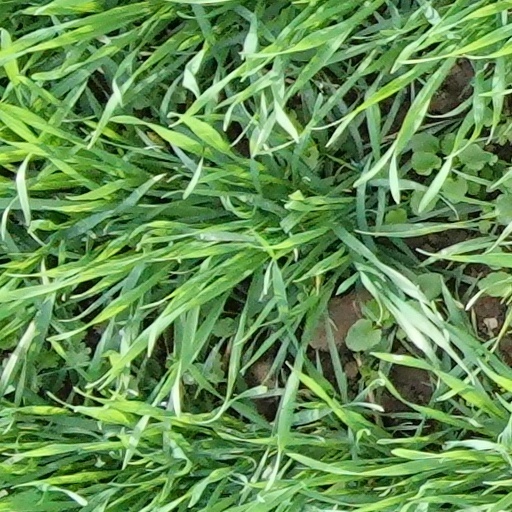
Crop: wheat